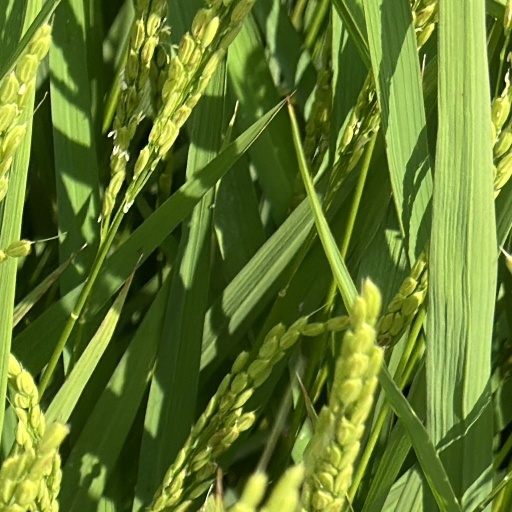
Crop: rice